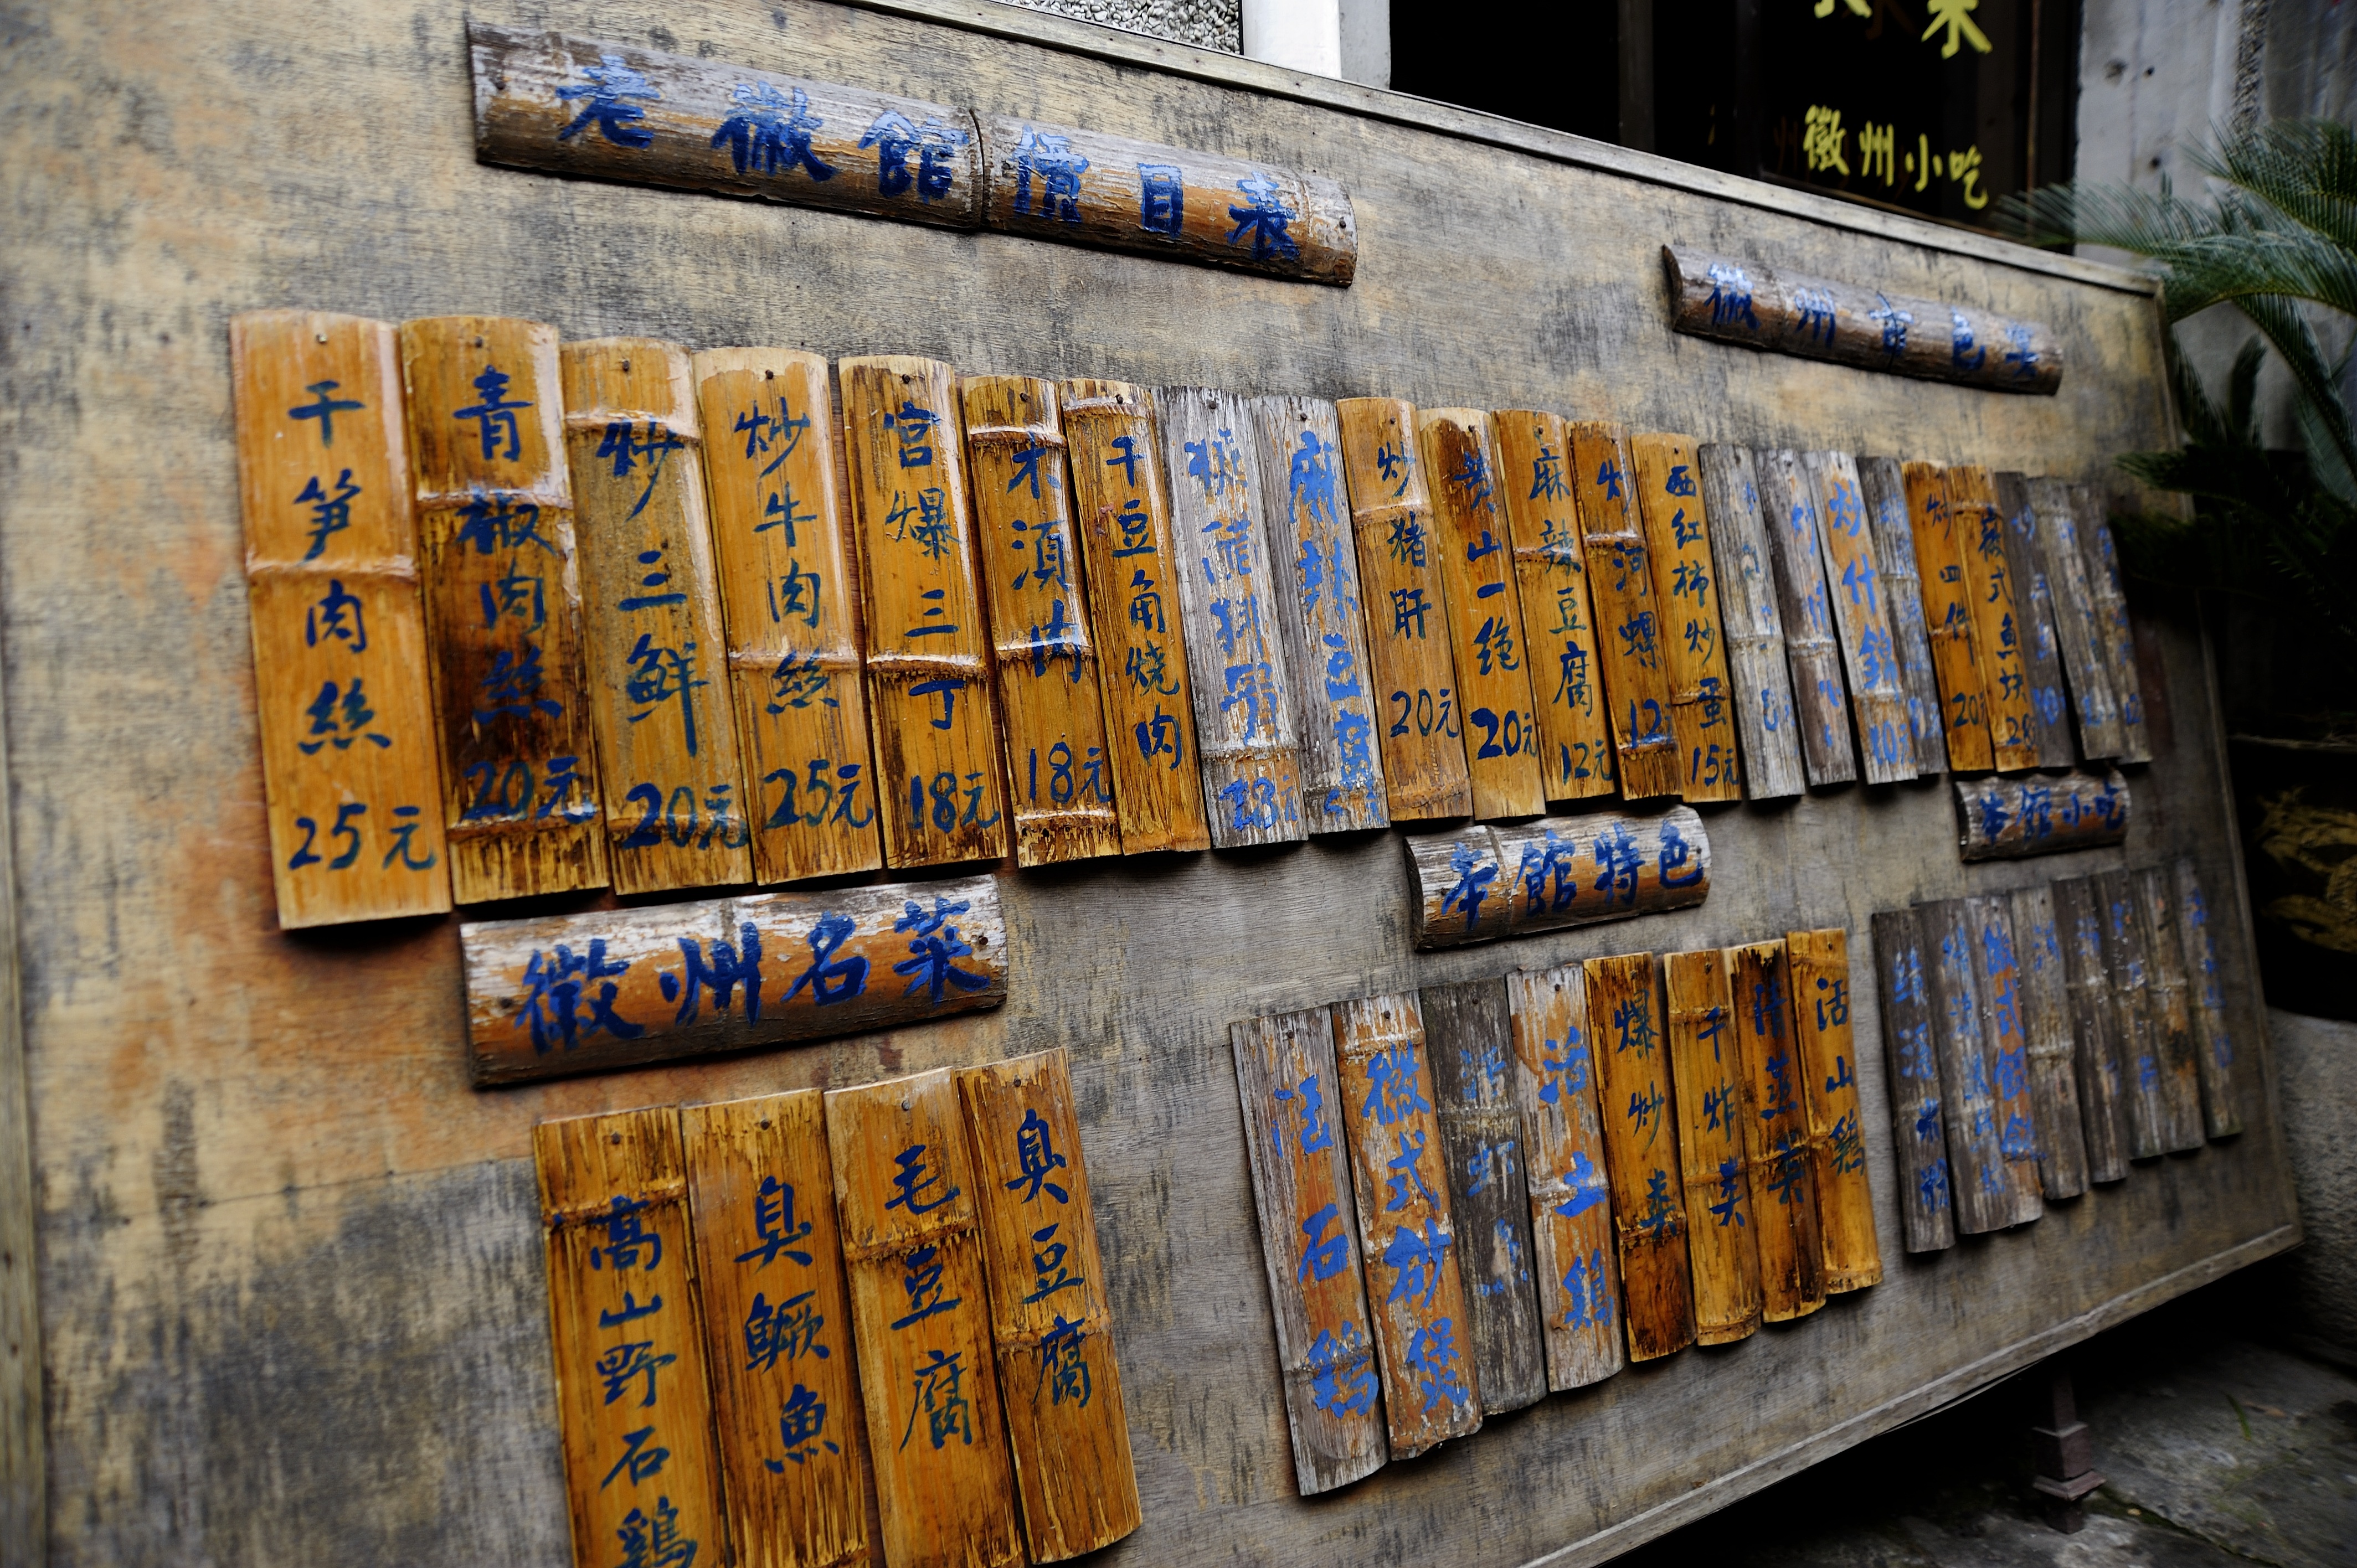
wood, street, building, wall, color, old town, streets, art, tunxi, huangshan, the ancient town, chinese new year, anhui, urban area, huizhou, ancient history